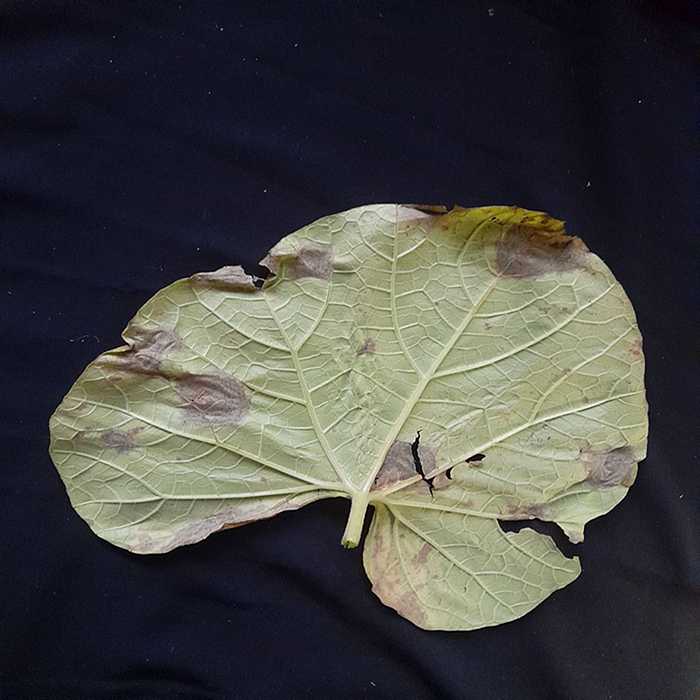
Plant: Bottle gourd
Label: Downey mildew